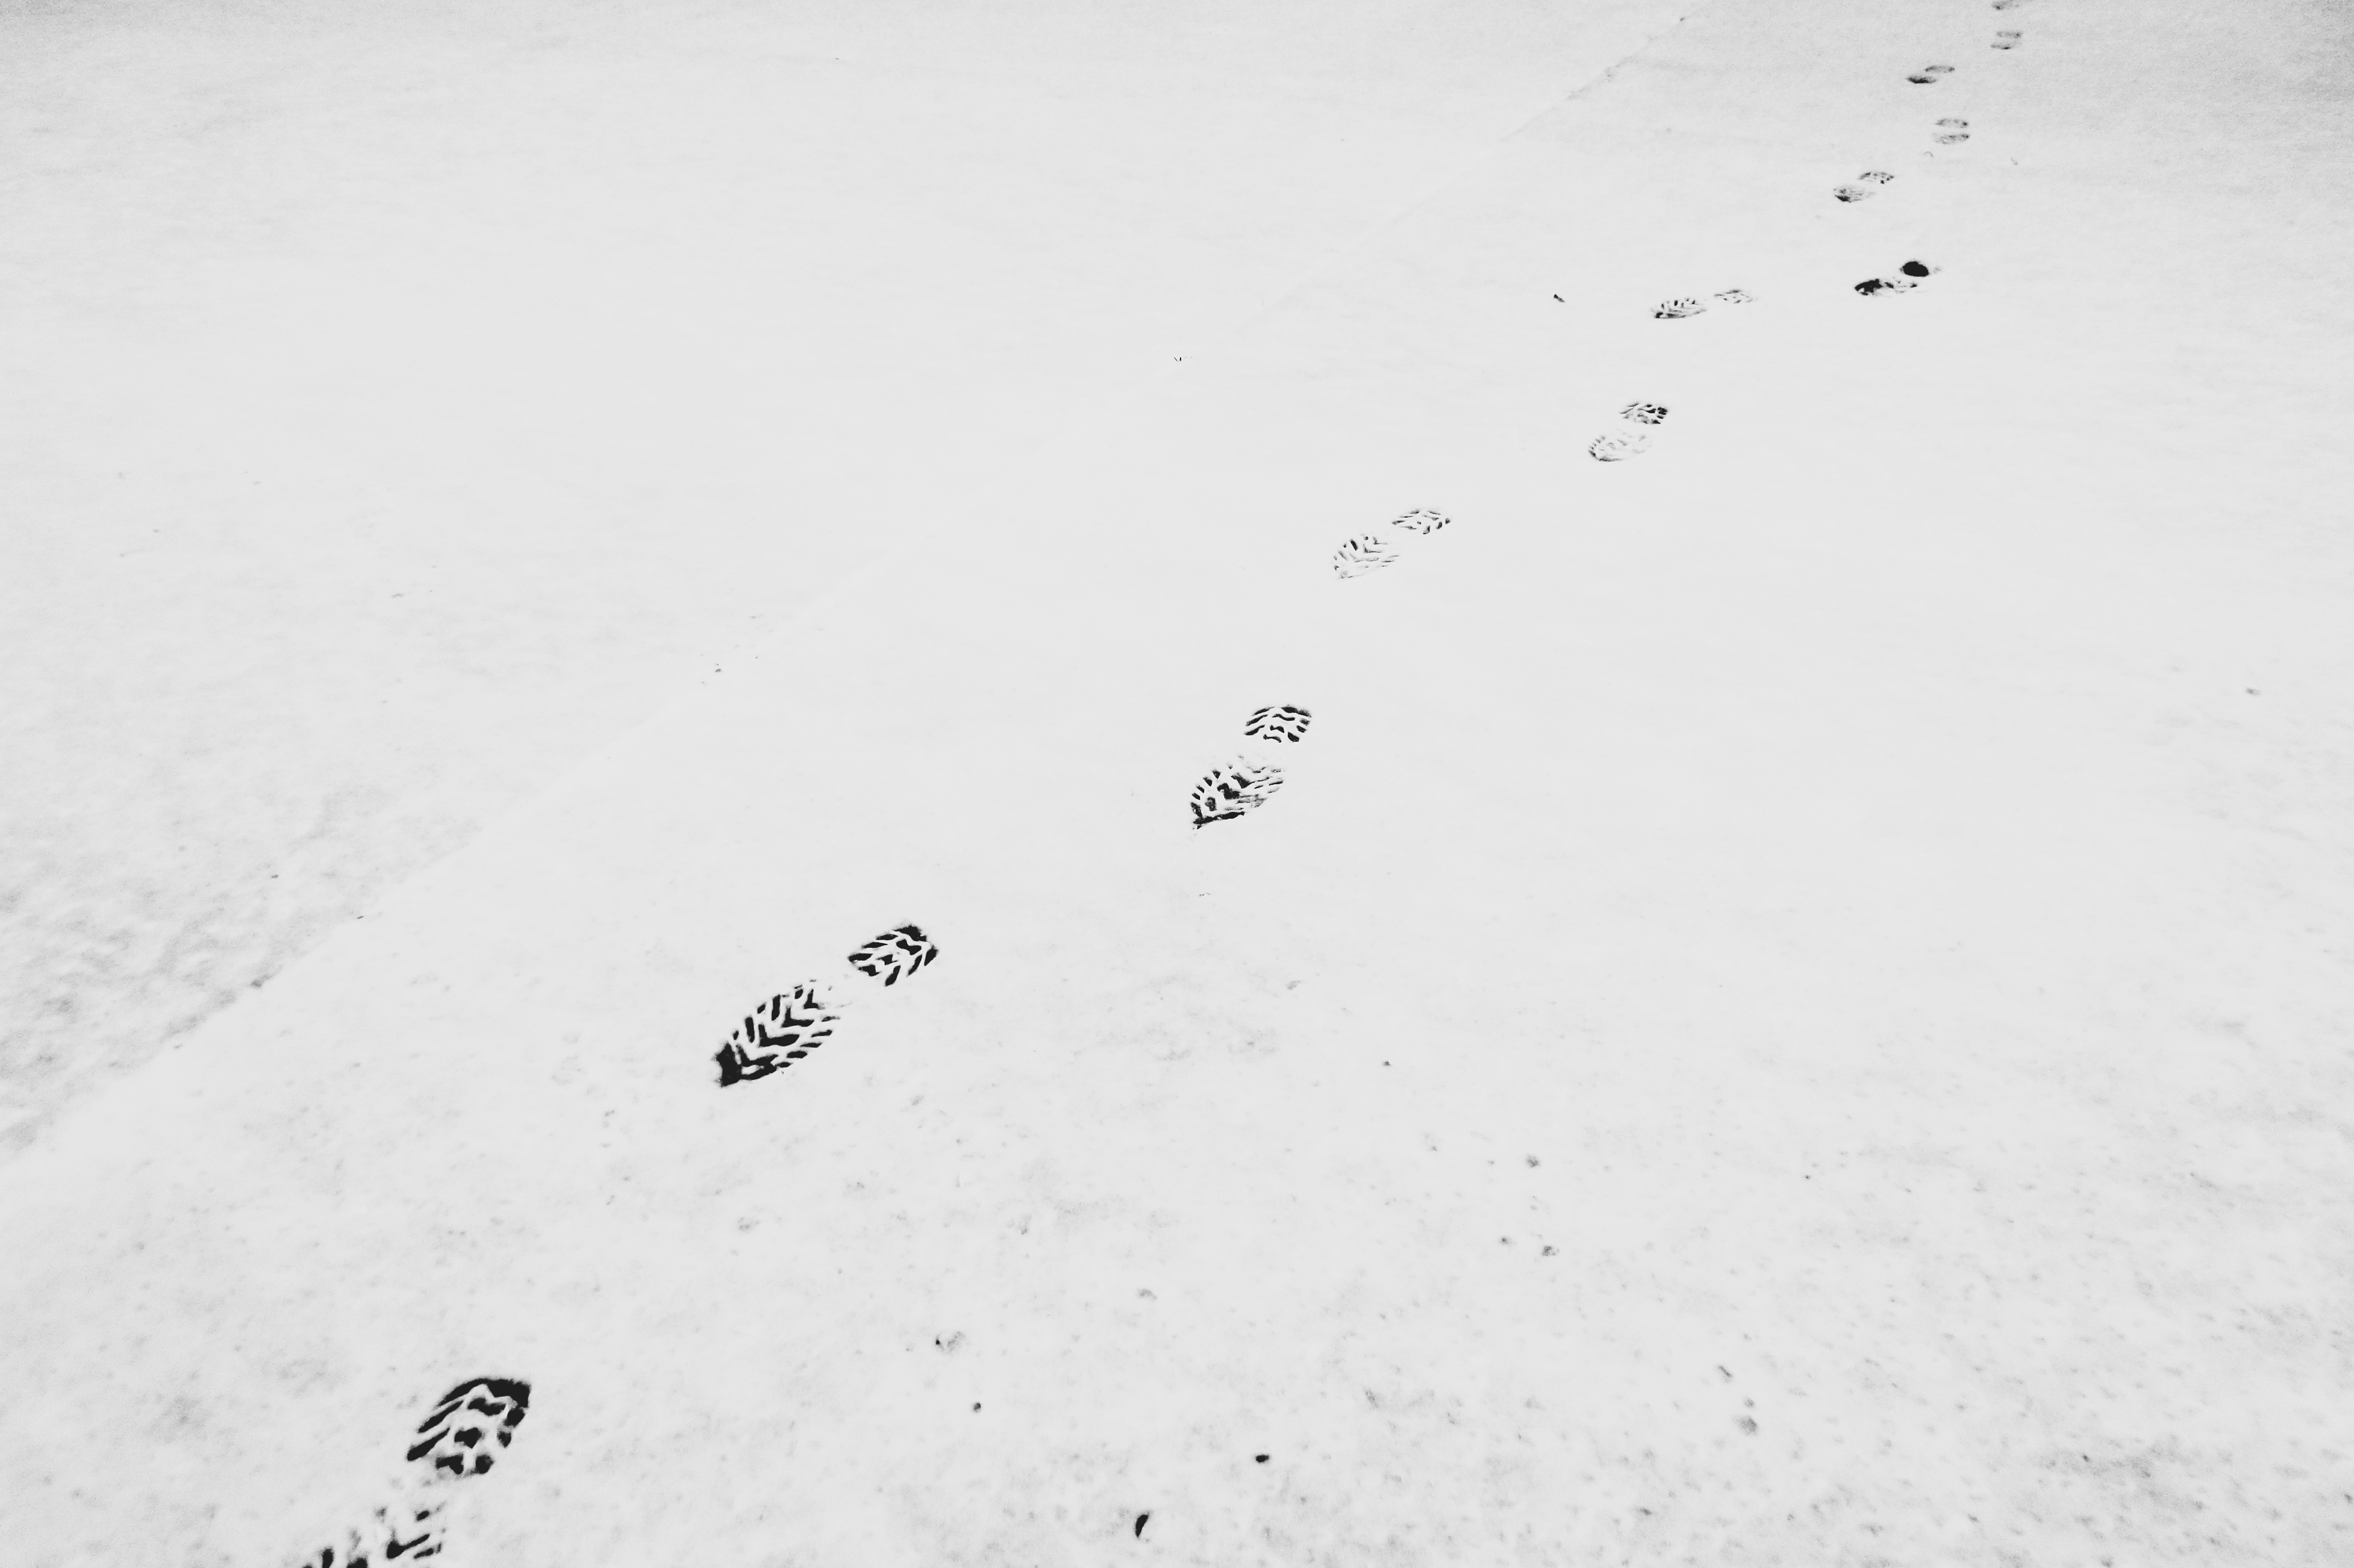
sand, snow, winter, black and white, white, footprint, line, weather, soil, monochrome, drawing, blizzard, shape, monochrome photography, geological phenomenon